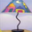
Label: lamp